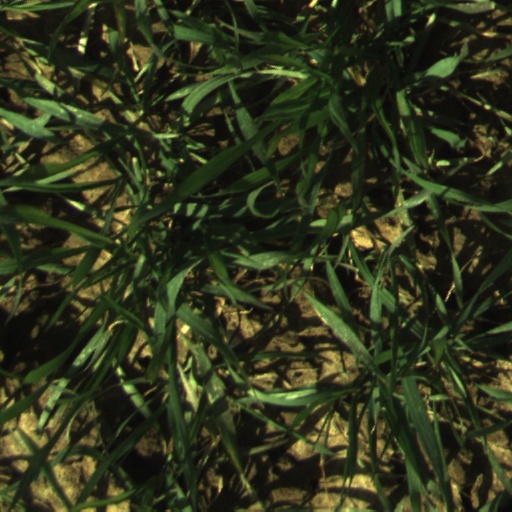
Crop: wheat